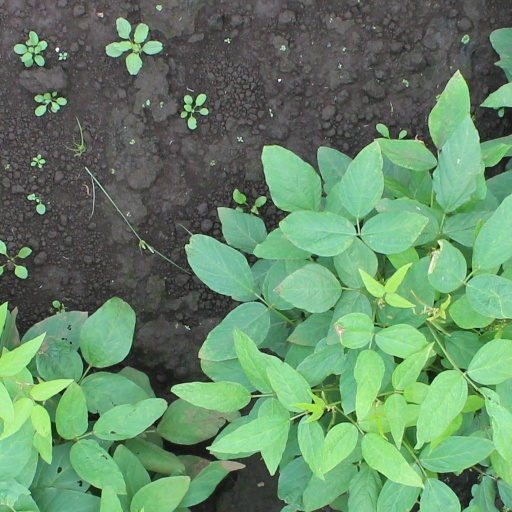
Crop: soybean